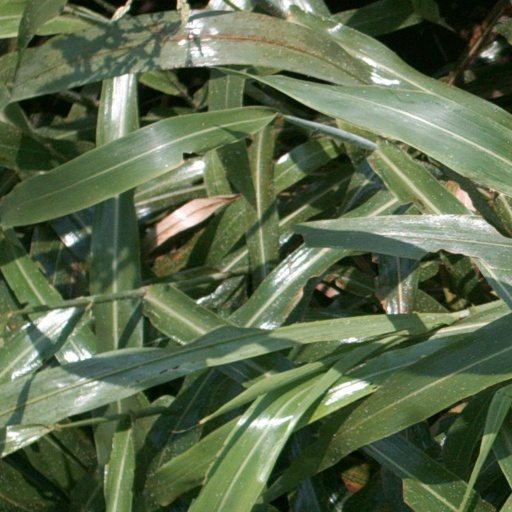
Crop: sorghum